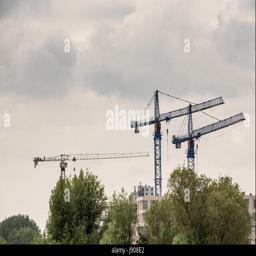
high cranes working at a construction site